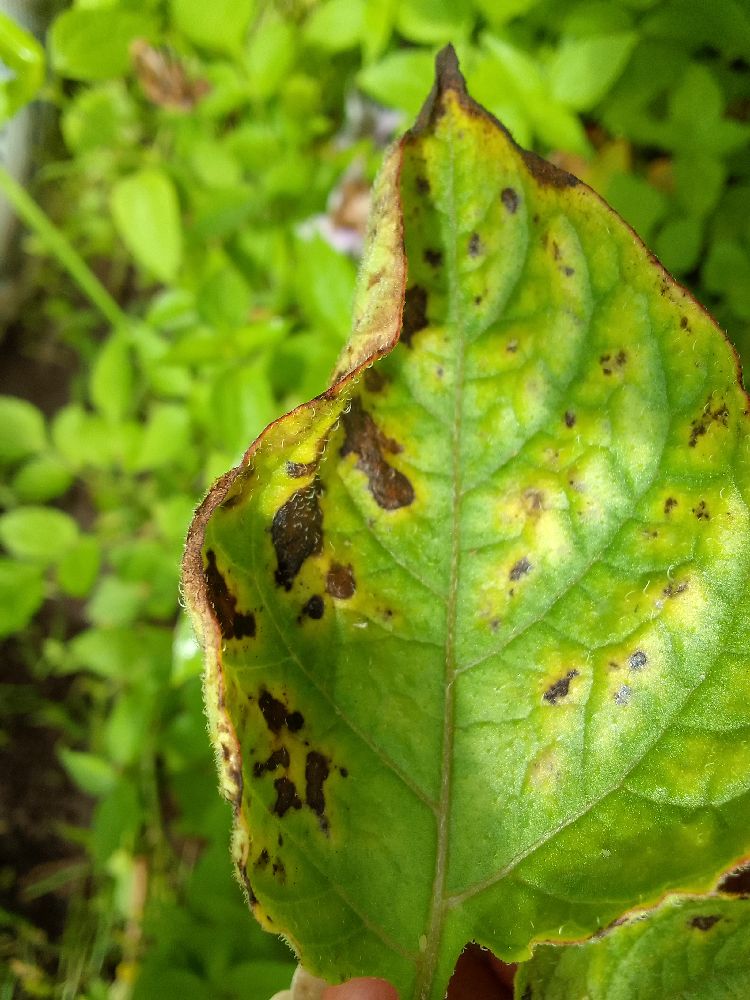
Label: Early blight